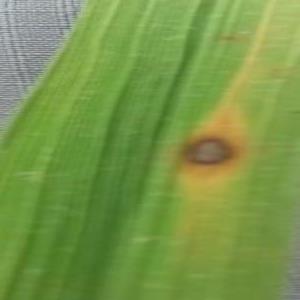
Disease: Brownspot